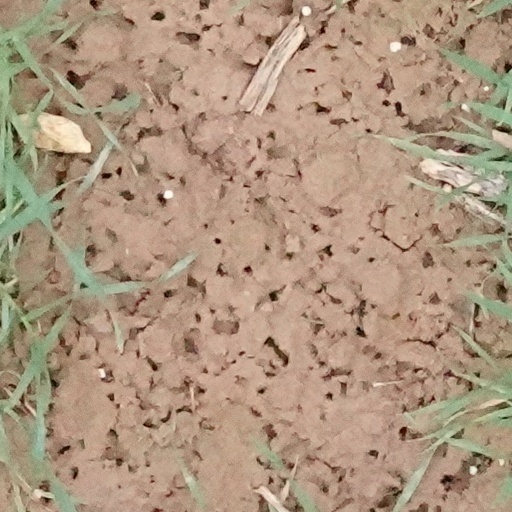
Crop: wheat